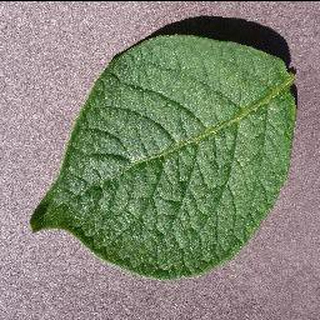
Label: healthy_potato